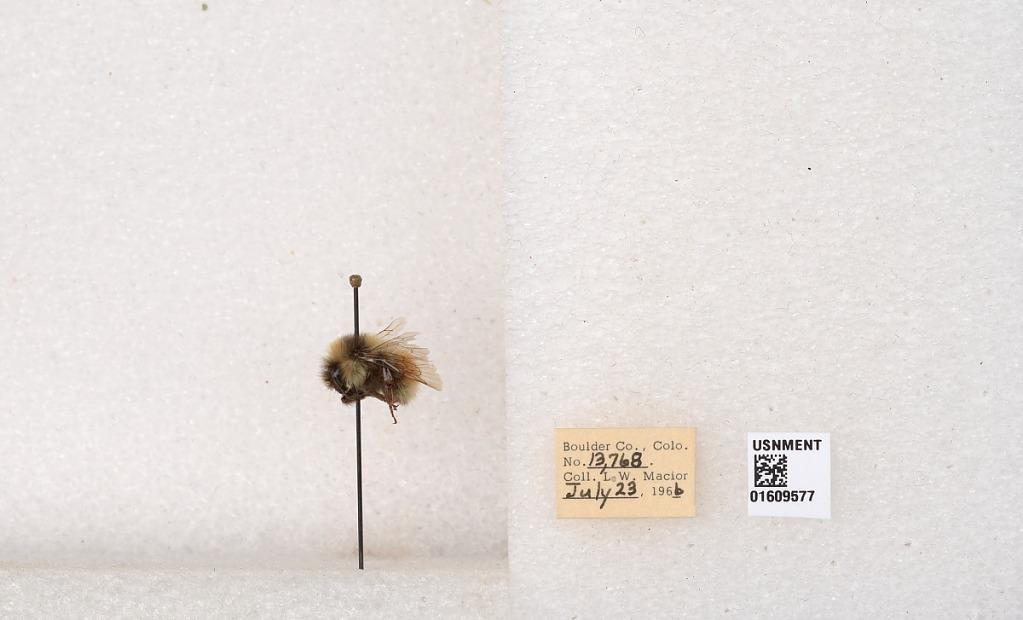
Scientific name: Bombus (Pyrobombus) sylvicola Kirby
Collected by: L. Macior
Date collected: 1966-7-23
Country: United States
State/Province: Colorado
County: Boulder
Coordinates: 40.0263, -105.3